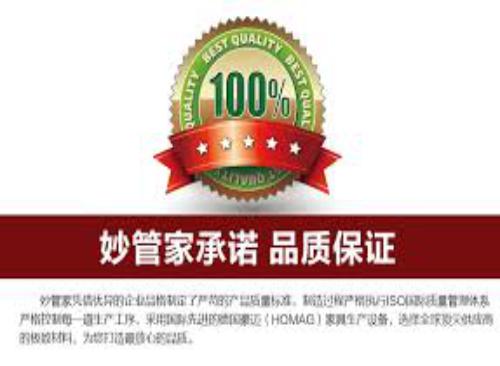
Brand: magicamah
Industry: Necessities